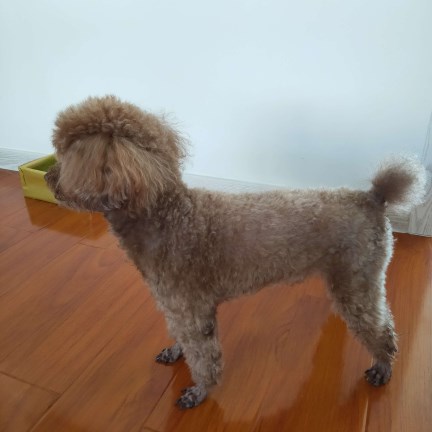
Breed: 7449-n000128-teddy